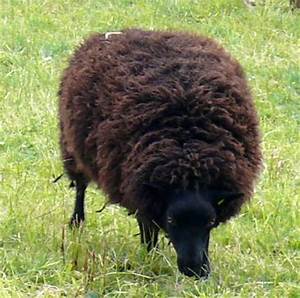
Label: pecora